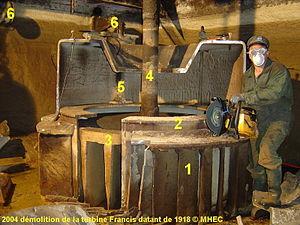
Turbine Francis de type ""SINGRUN"" datant de 1918 Turbine_SINGRUN.jpg"
Singrün était une entreprise de fonderie et de constructions mécaniques fondée en 1870 à Strasbourg puis installée à Épinal, France.